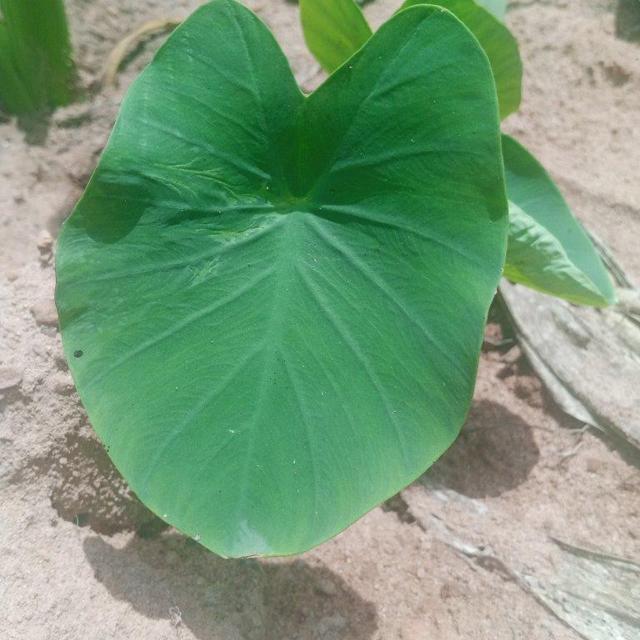
Label: Healthy